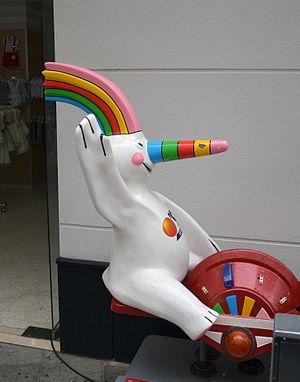
""Kiddie ride"" représentant Curro, la mascotte de l'exposition universelle de 1992, photographié dans la rue Francos de Séville (Espagne).Español: ""Kiddie Ride"" de Curro, la mascota de la exposición universal de 1992, en la calle Francos de Sevilla (España)."
L’Exposition universelle de 1992 ou Expo '92, officiellement Exposition universelle de Séville 1992 s'est tenue du 20 avril au 12 octobre 1992 à Séville, en Espagne, sur l'île de La Cartuja. L'Exposition avait pour thème « L'Ère des Découvertes » et célébrait les 500 ans de la découverte de l'Amérique.